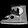
Label: Ankle boot